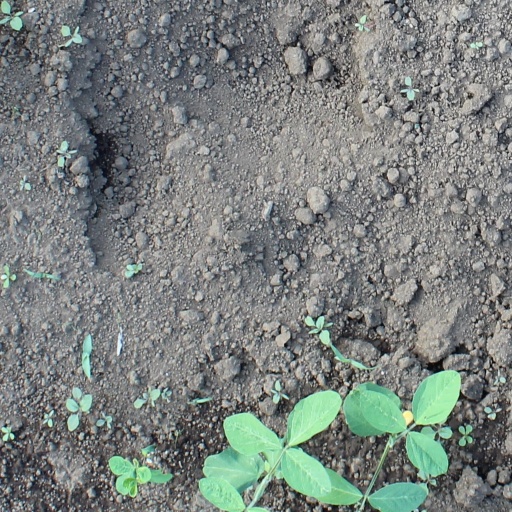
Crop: soybean